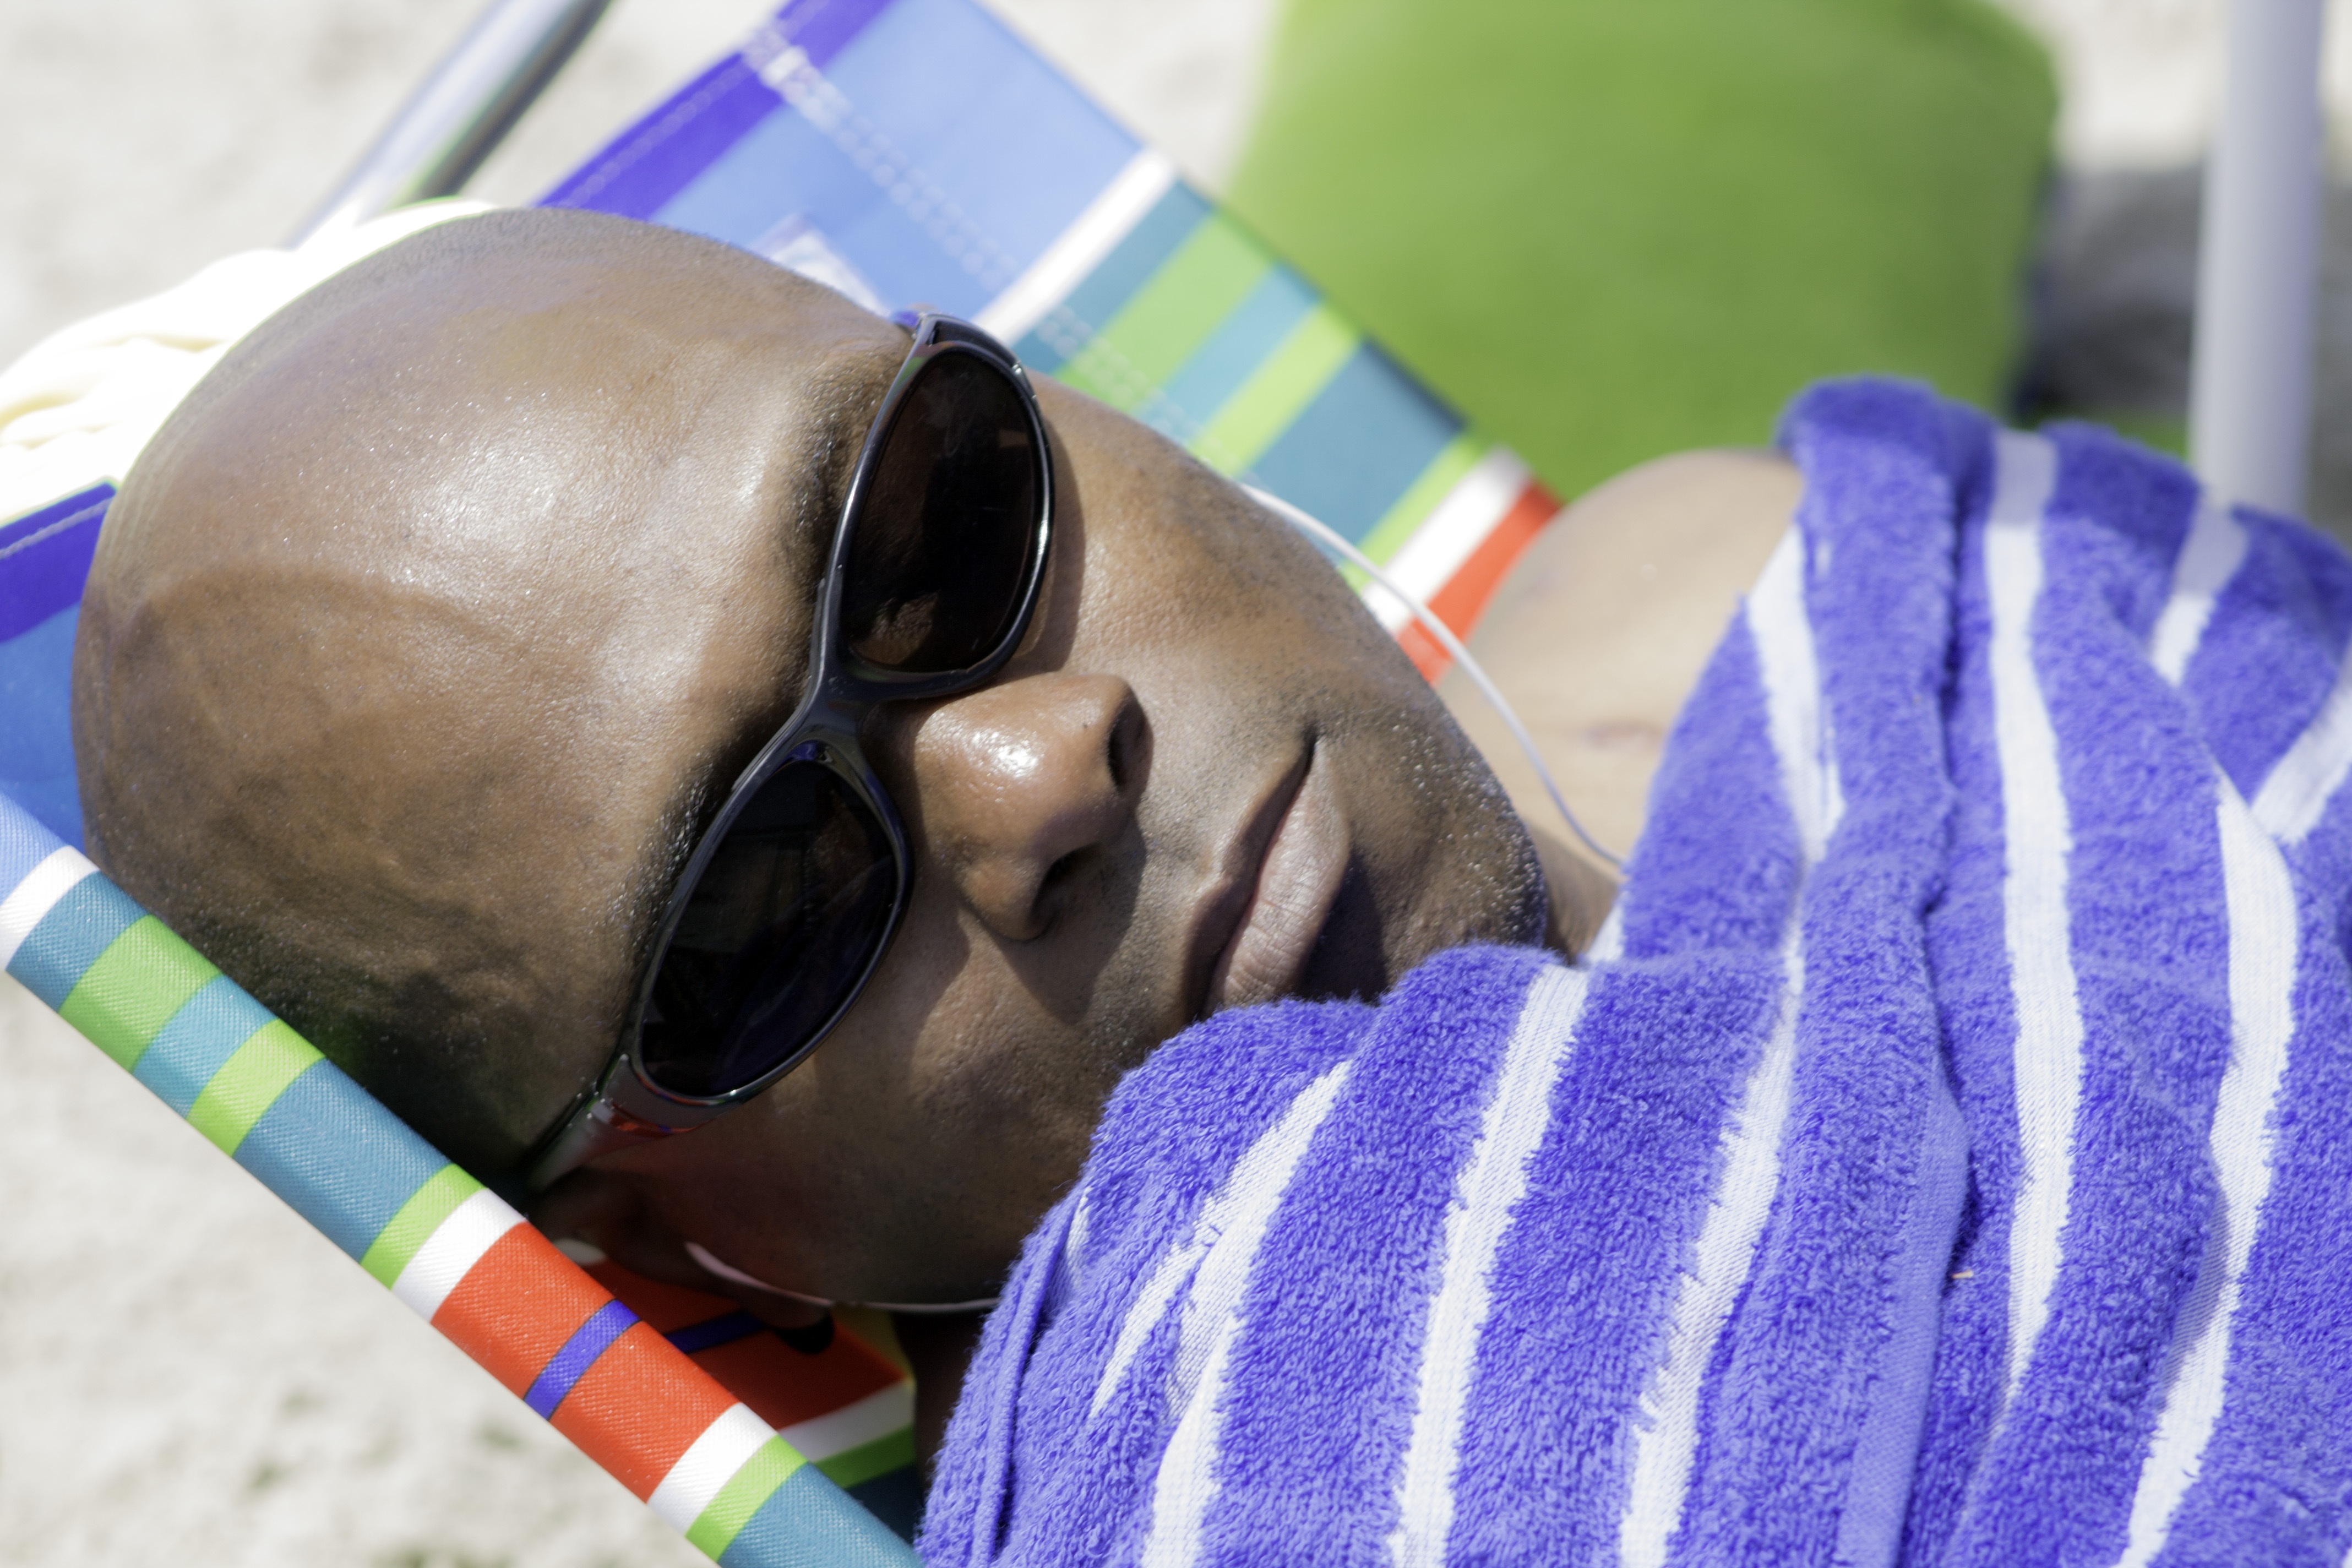
man, person, vacation, male, color, child, blue, black, close up, sleep, eye, organ, resting, adult, sun bathing, black man, man sleeping, sleeping on the beach